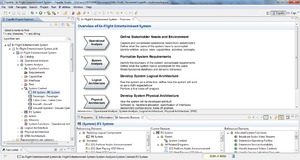
Capella est une solution open source d'ingénierie système basée sur les modèles. Hébergée par la Fondation Eclipse, cette solution fournit un processus outillé permettant la modélisation graphique des architectures systèmes, logicielles ou matérielles, et ce, en conformité avec les principes et recommandations définis par la méthode Arcadia.